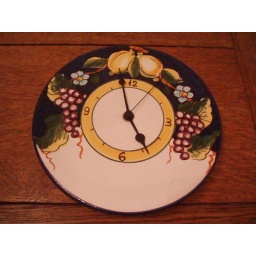
Retail $89.60- Sell price $50.00. Deruta Band of Fruit wall clock 9&amp;quot; in diameter- excellent quality